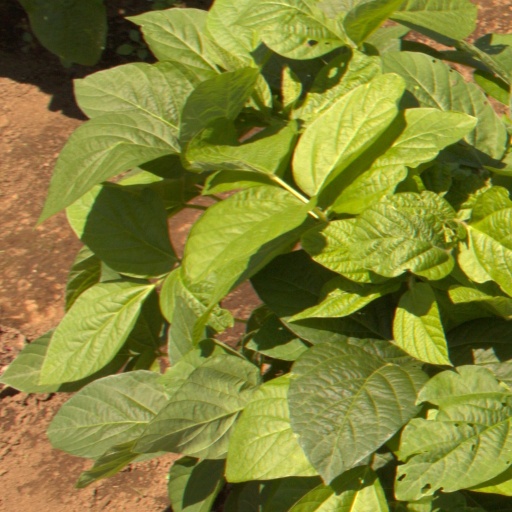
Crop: soybean